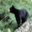
Label: bear